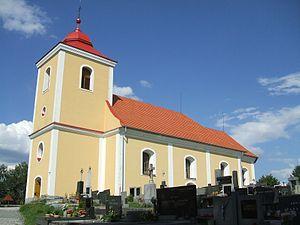
Býšť est une commune du district et de la région de Pardubice, en République tchèque. Sa population s'élevait à 1 534 habitants en 2018.